Jared McCann

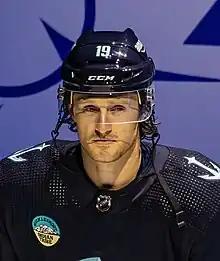
McCann with the Seattle Kraken in 2023

Jared McCann (born May 31, 1996) is a Canadian professional ice hockey forward currently playing for the Seattle Kraken of the National Hockey League (NHL). McCann was selected by the Vancouver Canucks in the first round (24th overall) of the 2014 NHL entry draft, McCann has previously played for the Canucks, Florida Panthers and Pittsburgh Penguins.